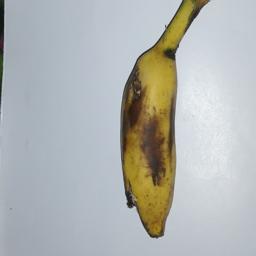
Banana variety: Champa Kola